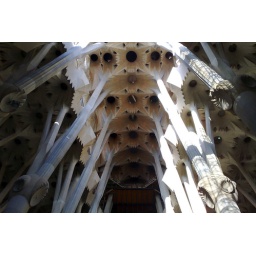
Sagrada Familia with flowers in the sky